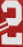
Number: 2